Amos Oz

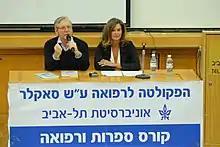
Oz speaking at Tel Aviv University, faculty of medicine in 2011

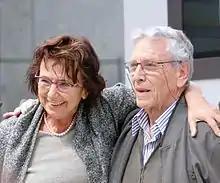
Oz in 2015, with Mirjam Pressler, who received a prize for a translation of his novel to German

Oz was one of the first Israelis to advocate a two-state solution to the Israeli–Palestinian conflict after the Six-Day War. He did so in a 1967 article "Land of our Forefathers" in the Labor newspaper "Davar". "Even unavoidable occupation is a corrupting occupation," he wrote. In 1978, he was one of the founders of Peace Now. He did not oppose (and in 1991 advocated) the construction of an Israeli West Bank barrier, but believed that it should be roughly along the Green Line, the 1949 Armistice line between Israel and Jordan. He also advocated that Jerusalem be divided into numerous zones, not just Jewish and Palestinian zones, including one for the Eastern Orthodox, one for Hasidic Jews, an international zone, and so on.